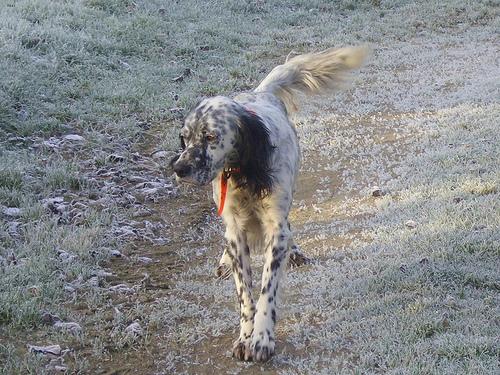
Breed: english setter